The Amazing Race Vietnam 2019

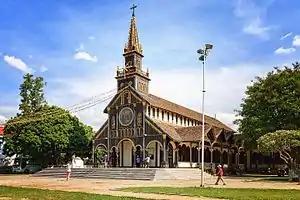
The wooden cathedral in Kon Tum served as the fifth Pit Stop.

In this leg's Roadblock, one team member had to lead or ride a water buffalo across the Côn River to the riverbank to receive their next clue.